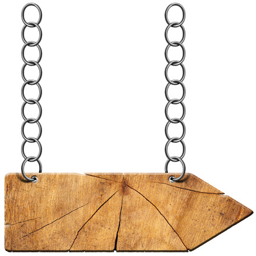
wooden directional sign with empty arrow hanging with metal chain and isolated on a white background photo